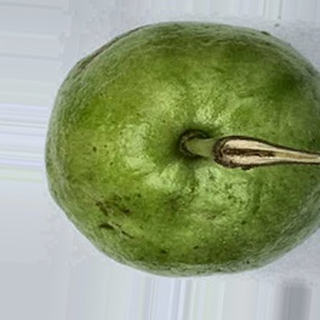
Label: healthy_guava